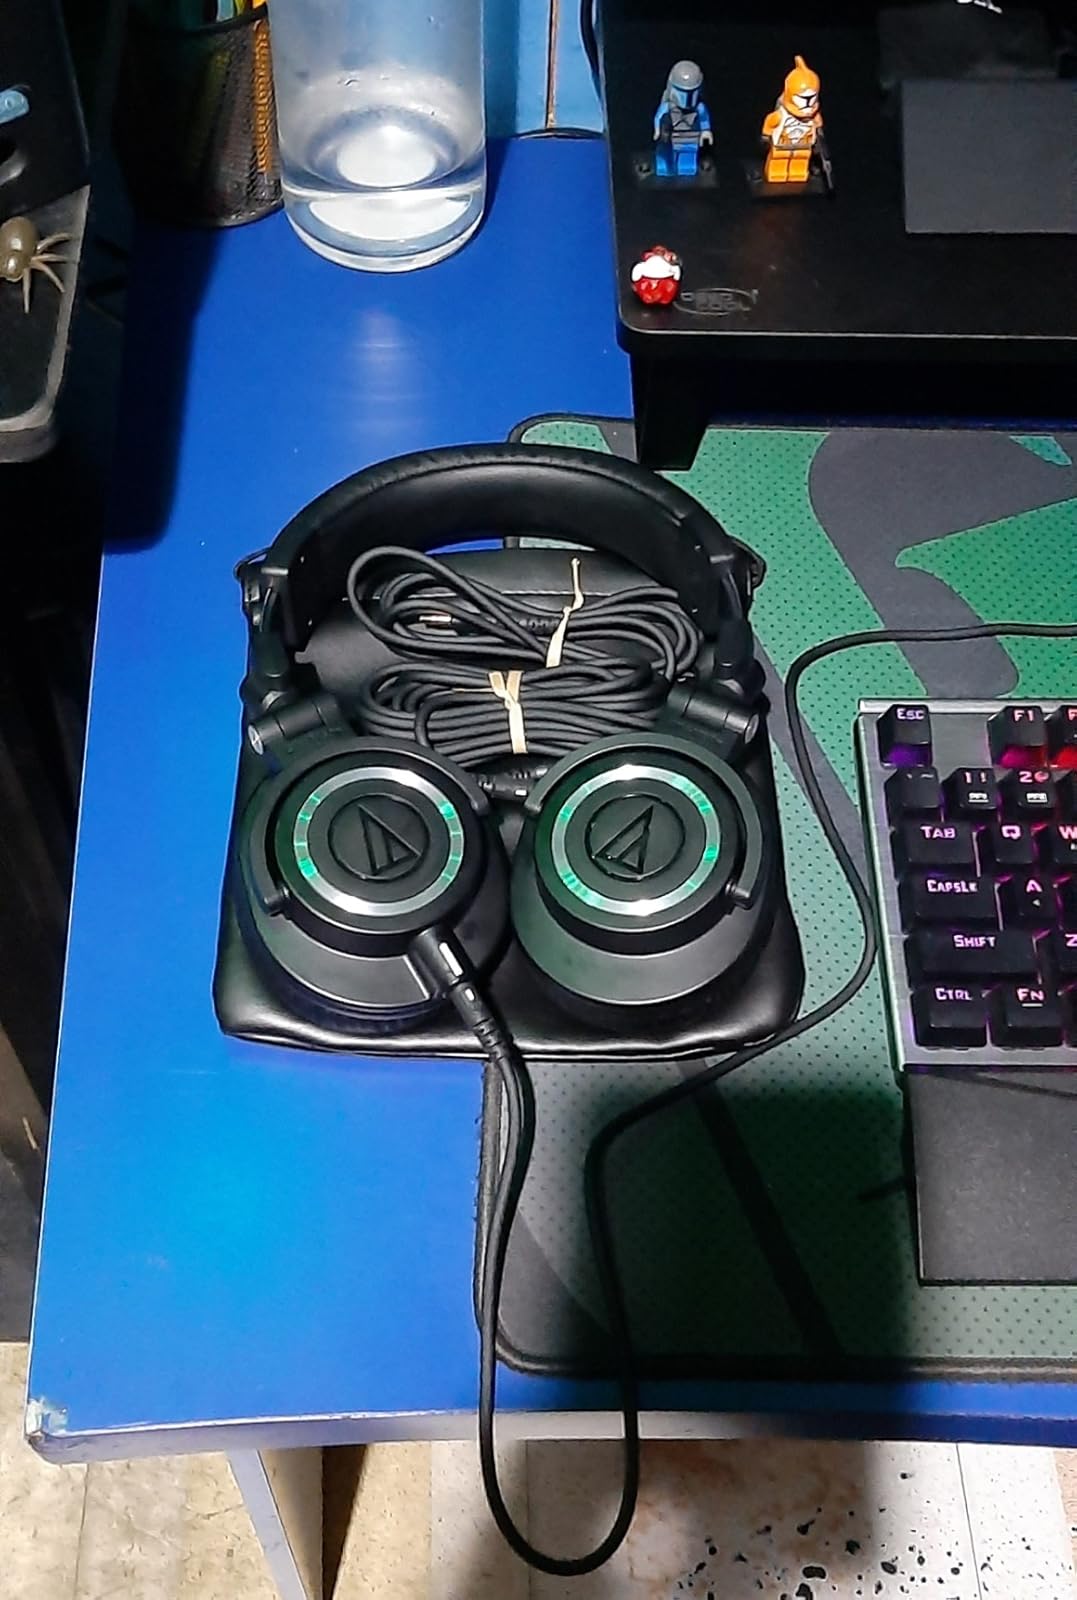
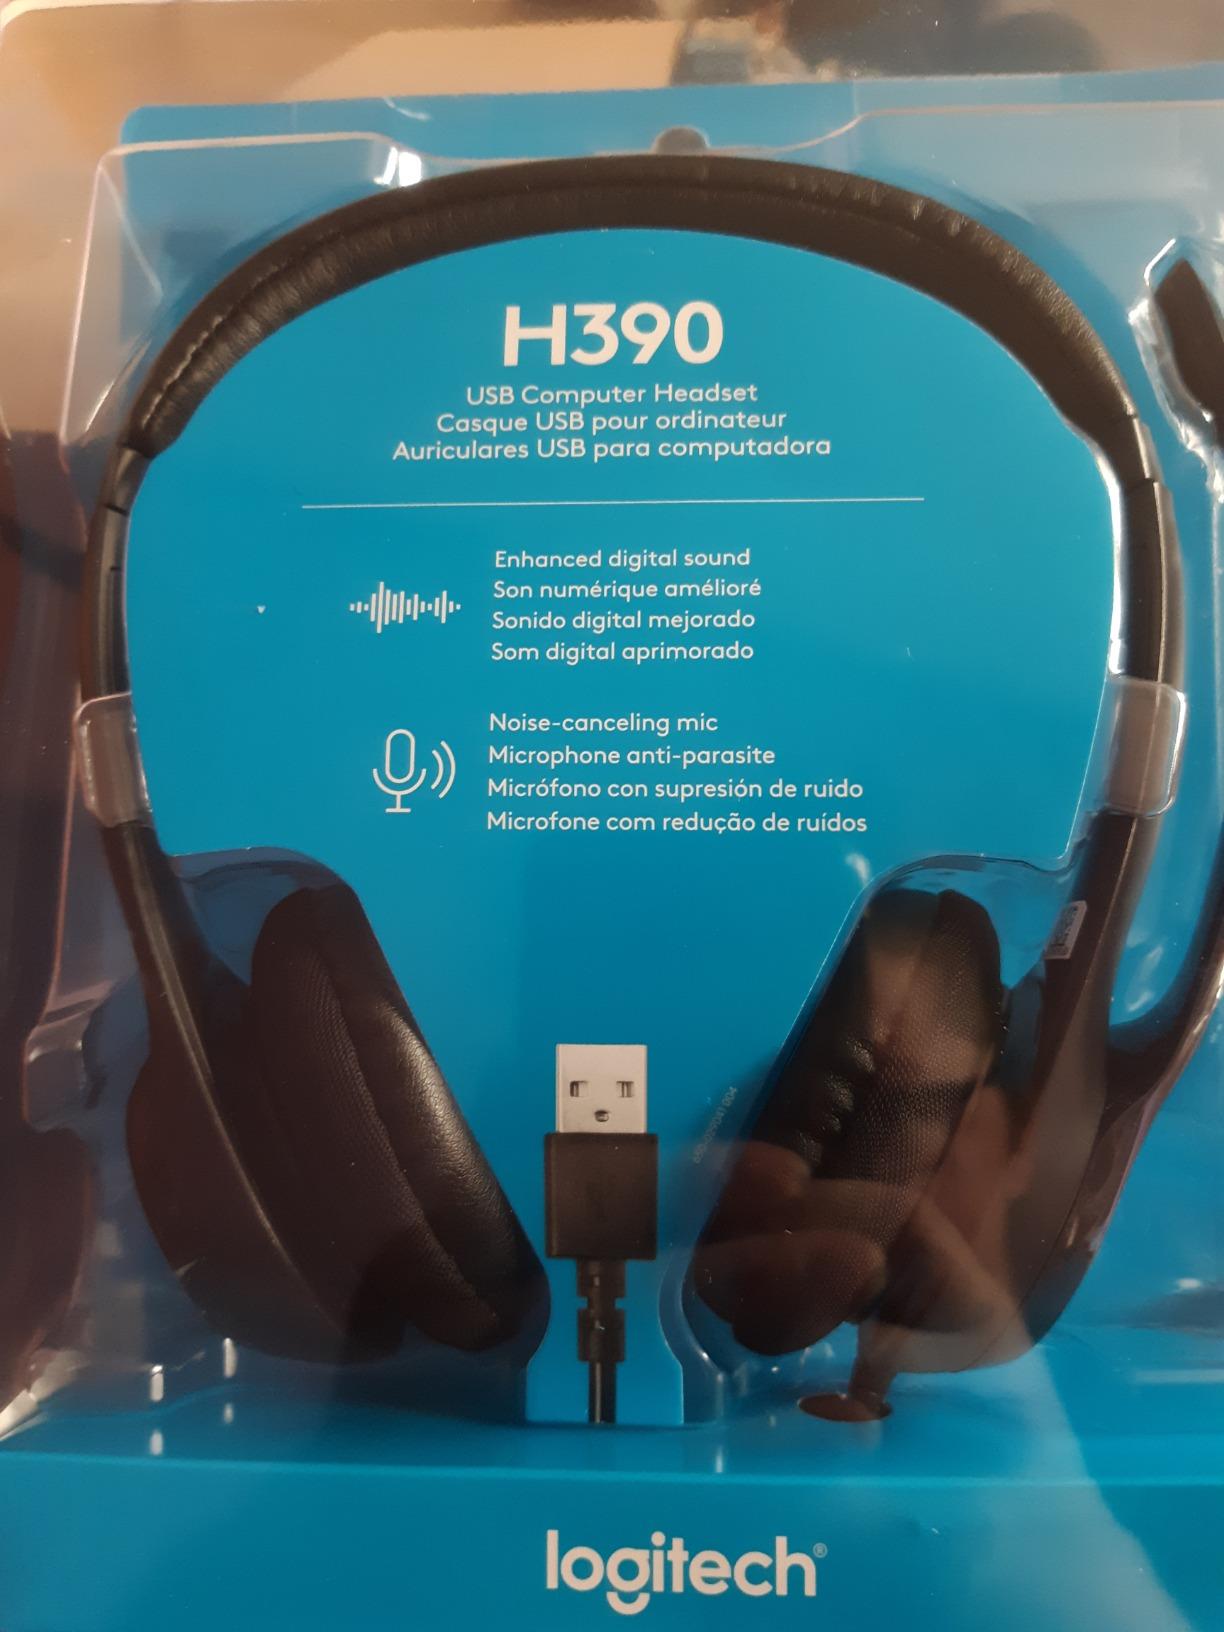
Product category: headphones
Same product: no